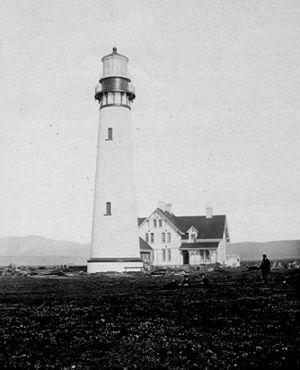
Le phare de Point Arena est un phare qui est situé au nord de Point Arena, dans Comté de Mendocino, aux États-Unis. Le phare dispose d'un petit musée et une boutique de cadeaux. Des visites guidées du phare ainsi que des visites autoguidées du parc sont disponibles tous les jours.